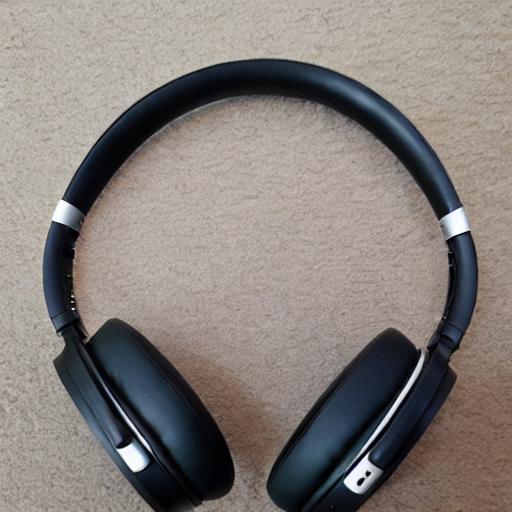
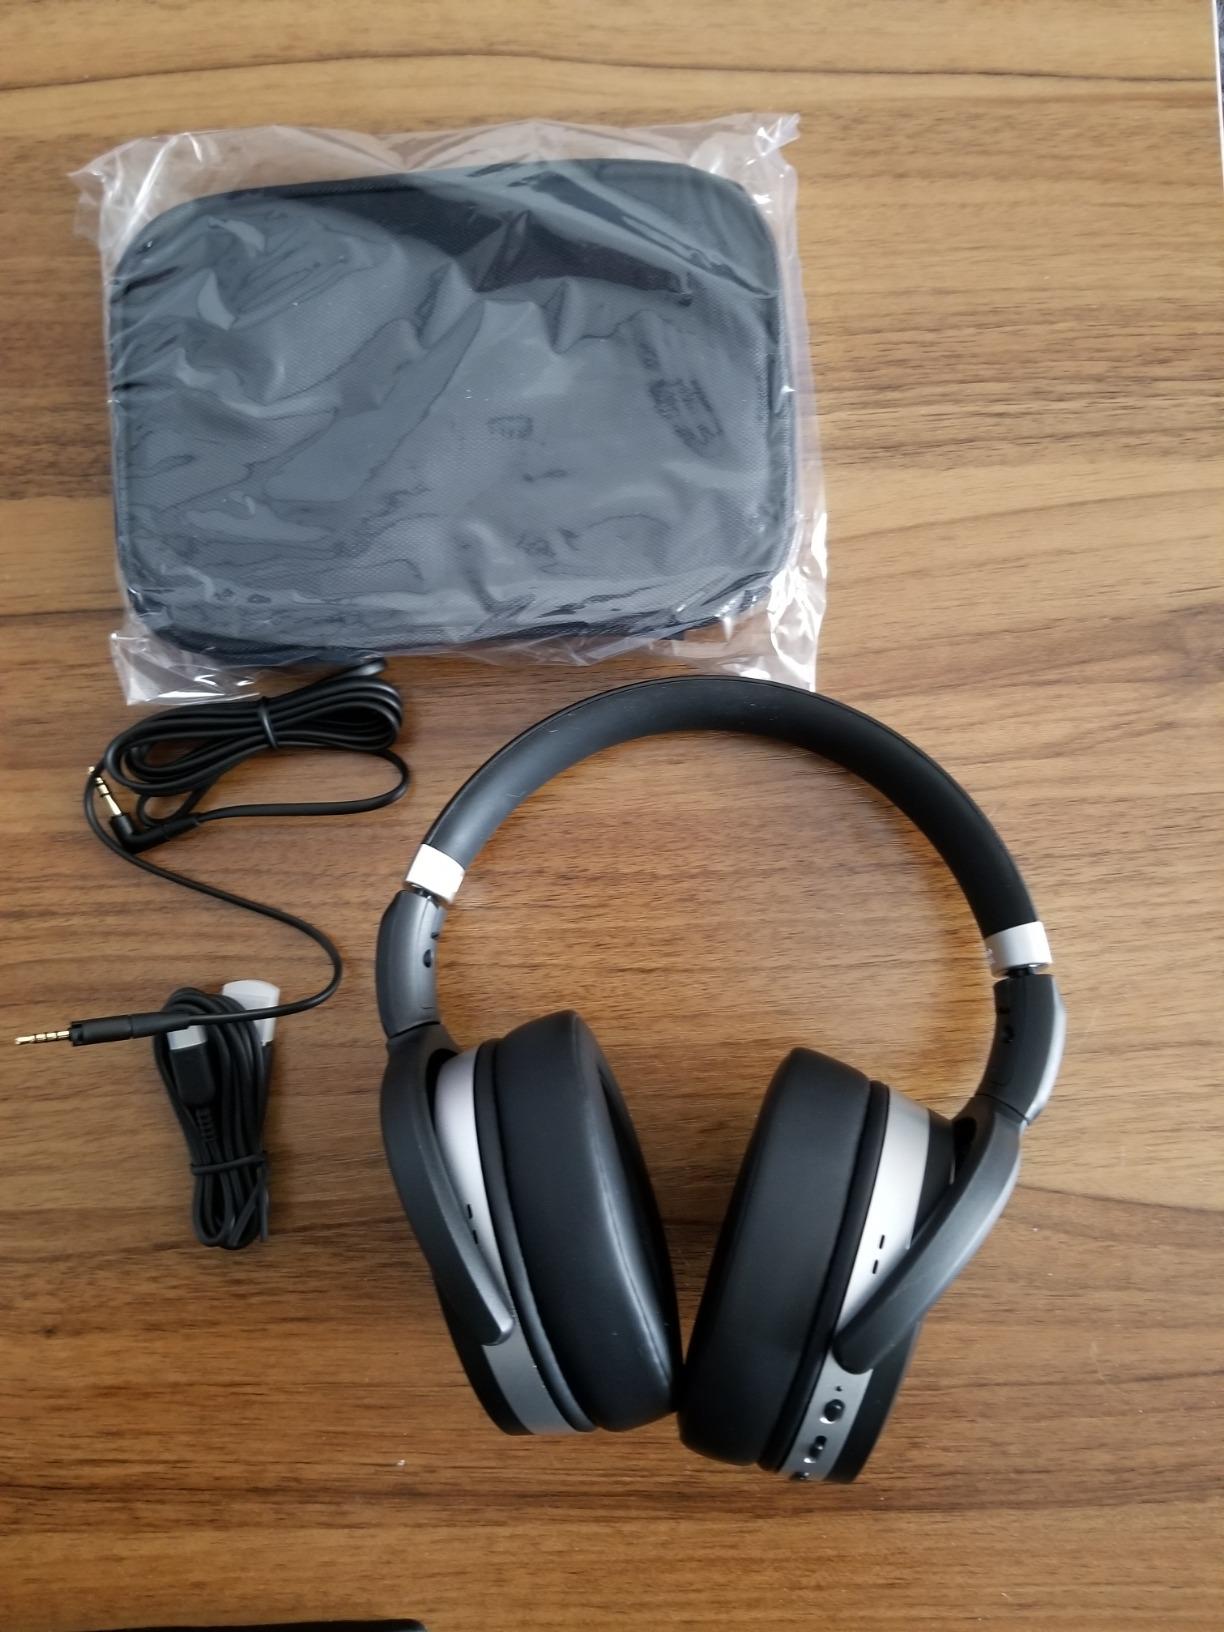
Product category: headphones
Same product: no